John Atyeo

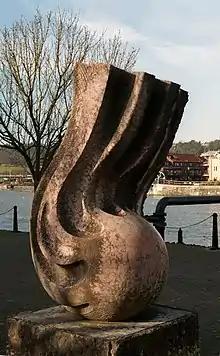
"Atyeo" (1986) on the waterfront in Bristol, by Stephen Cox whose boyhood hero was John Atyeo

Atyeo Close, Dilton Marsh is built on the site of "Glenthorne", the house his family moved to in the late 1930s. Atyeo Place, Warminster, BA12 9BL is built on the grounds of 2 The Avenue, his last place of residence.